Great Witchingham

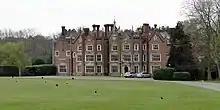
Great Witchingham Hall

Great Witchingham Hall is a Grade II* listed country house built in the 16th or 17th century but extensively remodelled in the 19th century. It is built in two and three storeys of red brick with stone and plastered brick dressings and a steeply pitched slate roof. The Hall was owned and occupied by country squire Oliver Le Neve between 1678 and 1711. Le Neve is significant for his 1698 mortal duel with Sir Henry Hobart of Blickling Hall, the last duel fought in Norfolk.